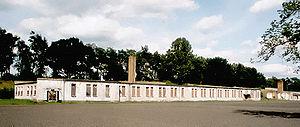
Le comte Albrecht von Bernstorff est un éminent diplomate allemand ayant résisté au nazisme. Appartenant aux membres les plus importants de la résistance dans le cadre du ministère des Affaires étrangères, il est l'une des principales figures de l'opposition libérale au nazisme.
Ravensbrück est une ancienne commune d'Allemagne située à 80 km au nord de Berlin, où le régime nazi établit de 1939 à 1945 un camp de concentration spécialement réservé aux femmes, dans lequel vécurent aussi des enfants. Le camp est construit sur les bords du lac Schwedtsee, en face de la ville de Fürstenberg/Havel dont il fait partie depuis 1950, dans une zone de dunes et de marécages du Nord du Brandebourg.